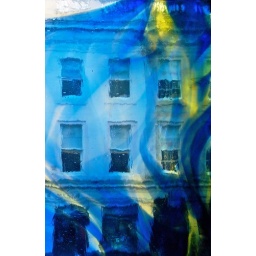
View through one of the stained glass windows in Glasgow's Gallery of Modern Art (GoMA).